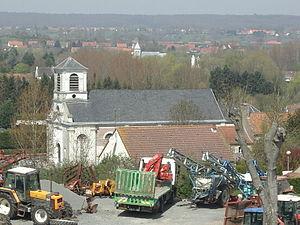
Vue sur l'église de Moulle (Pas-de-Calais, France).
Moulle est une commune française située dans le département du Pas-de-Calais en région Hauts-de-France.